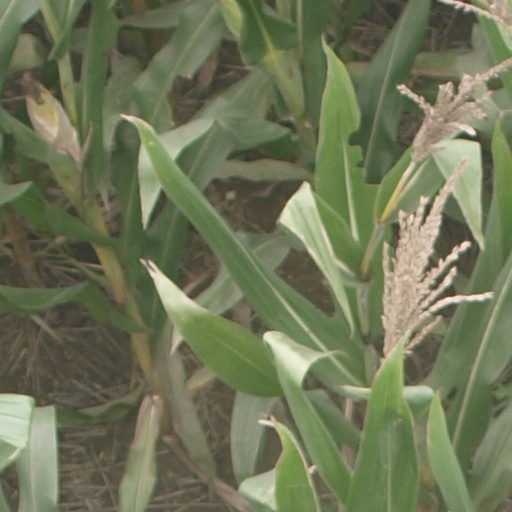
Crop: maize; corn